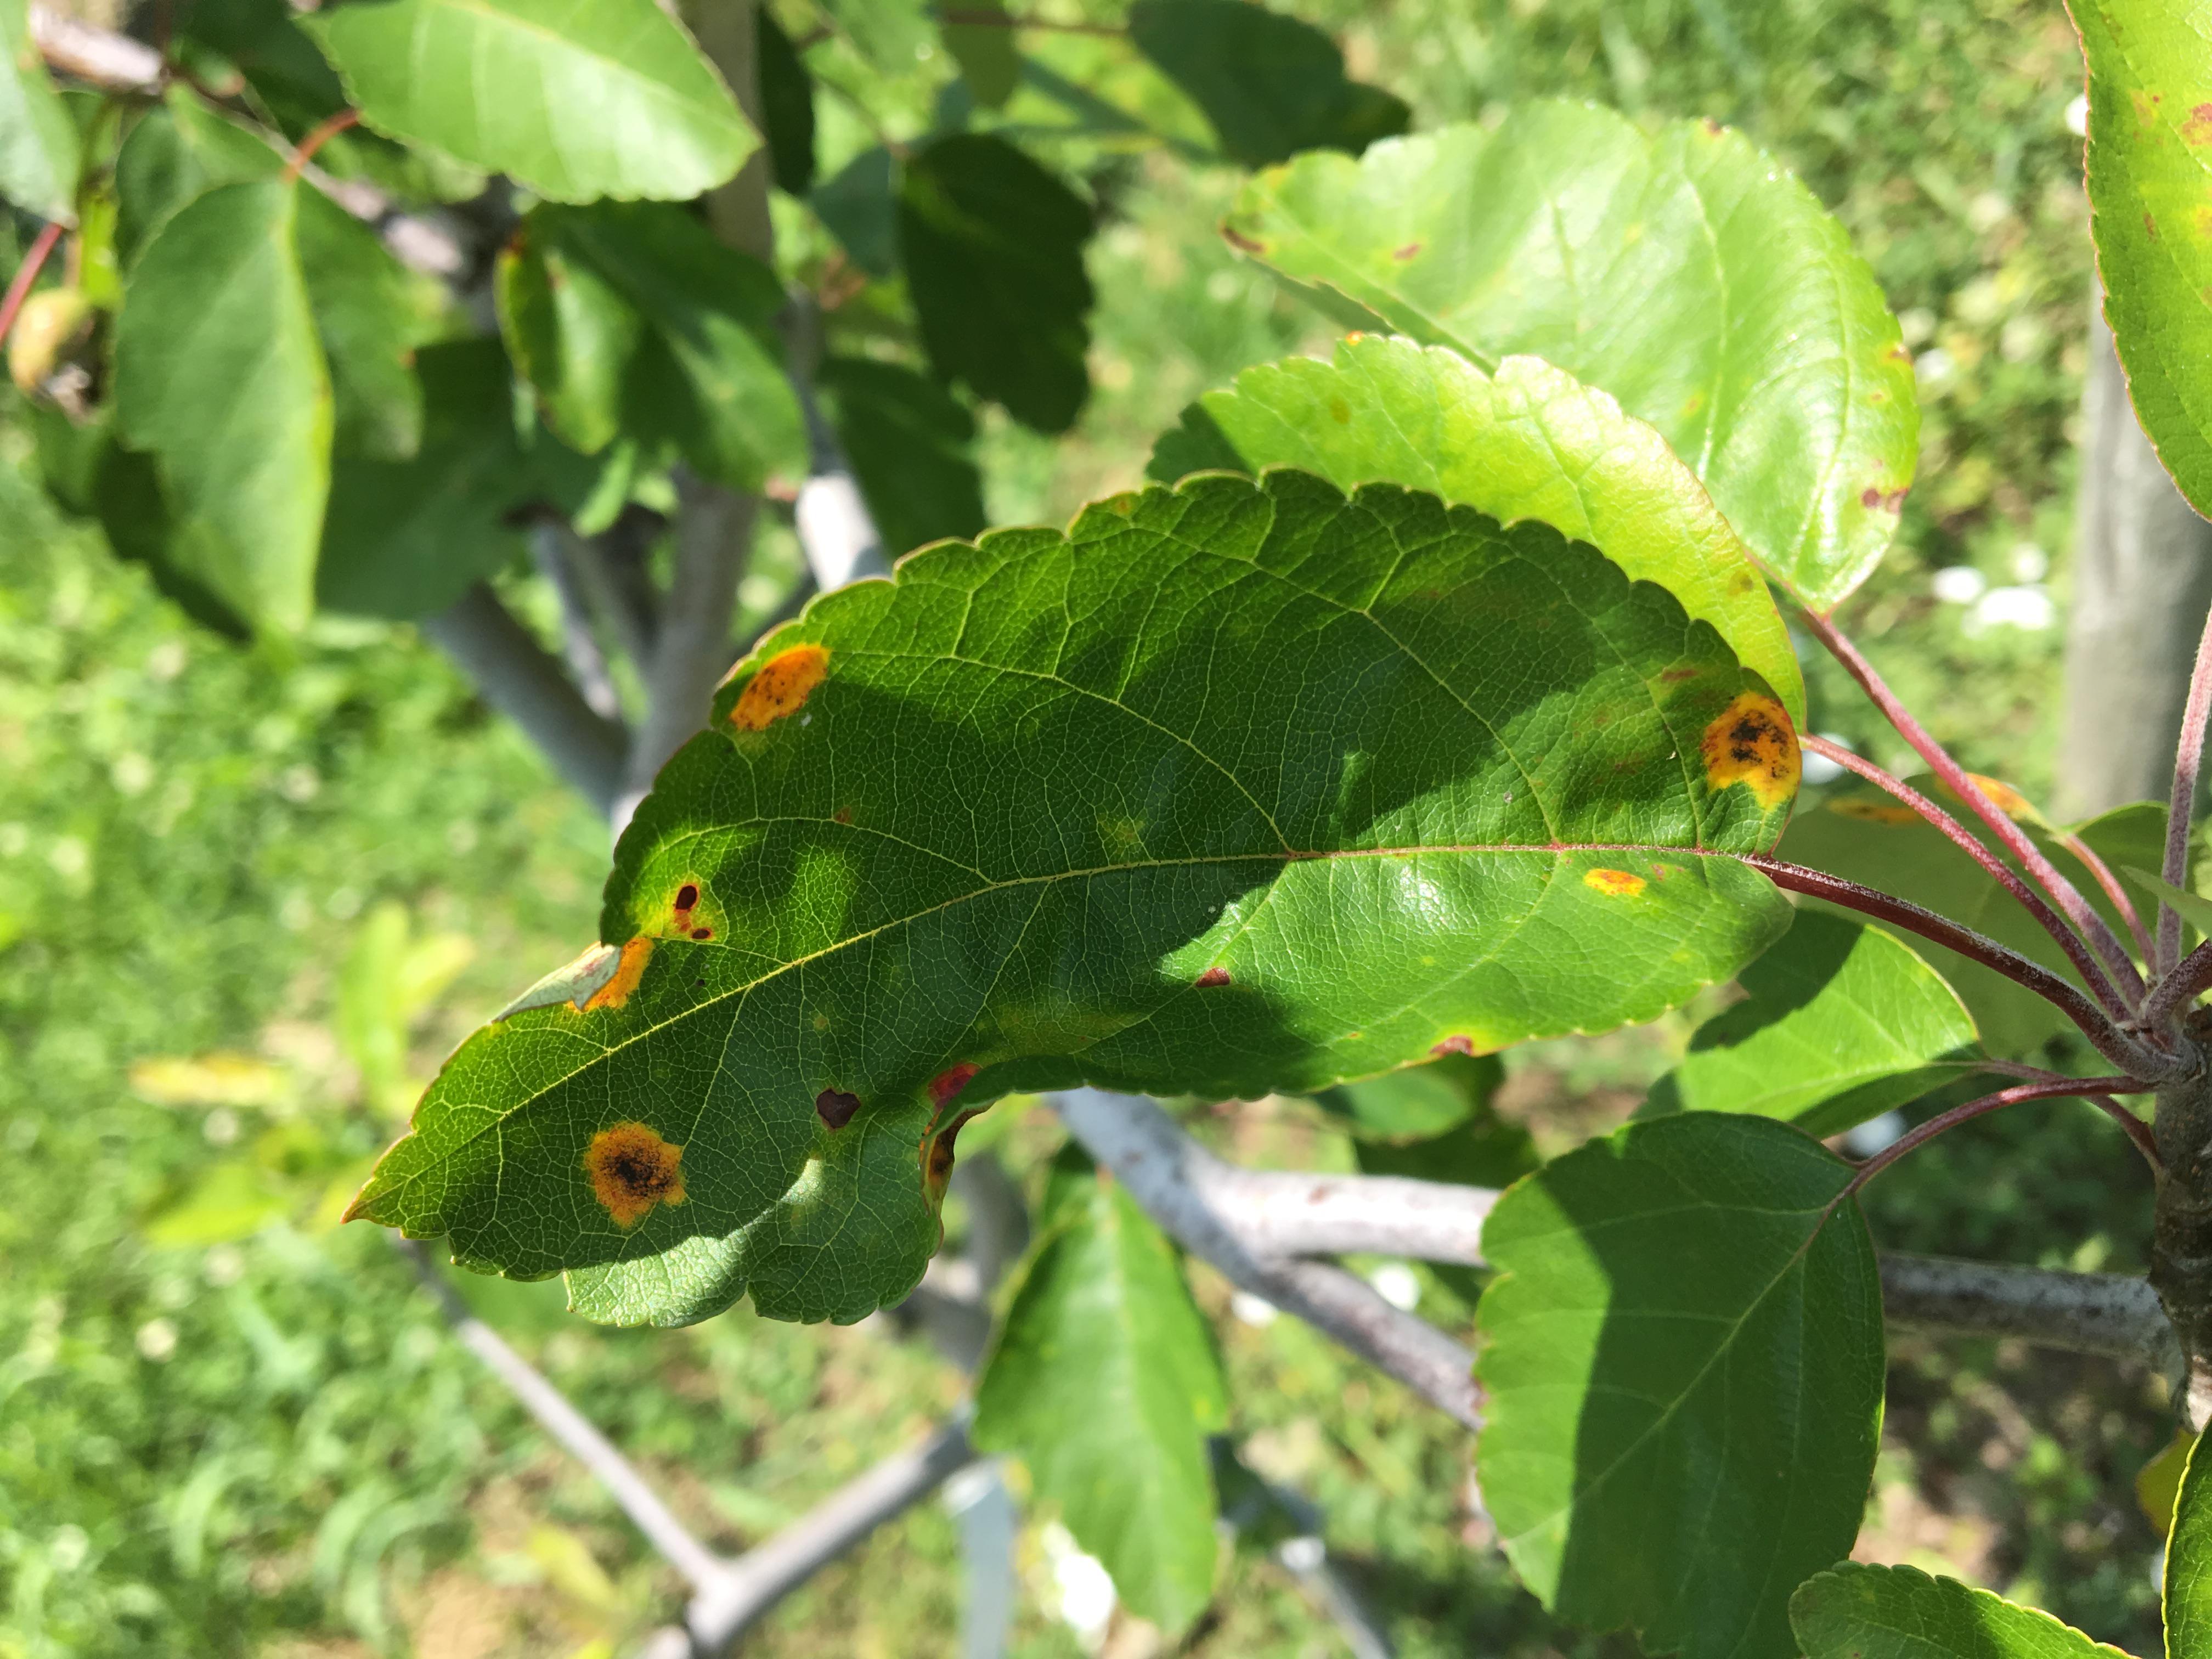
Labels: rust